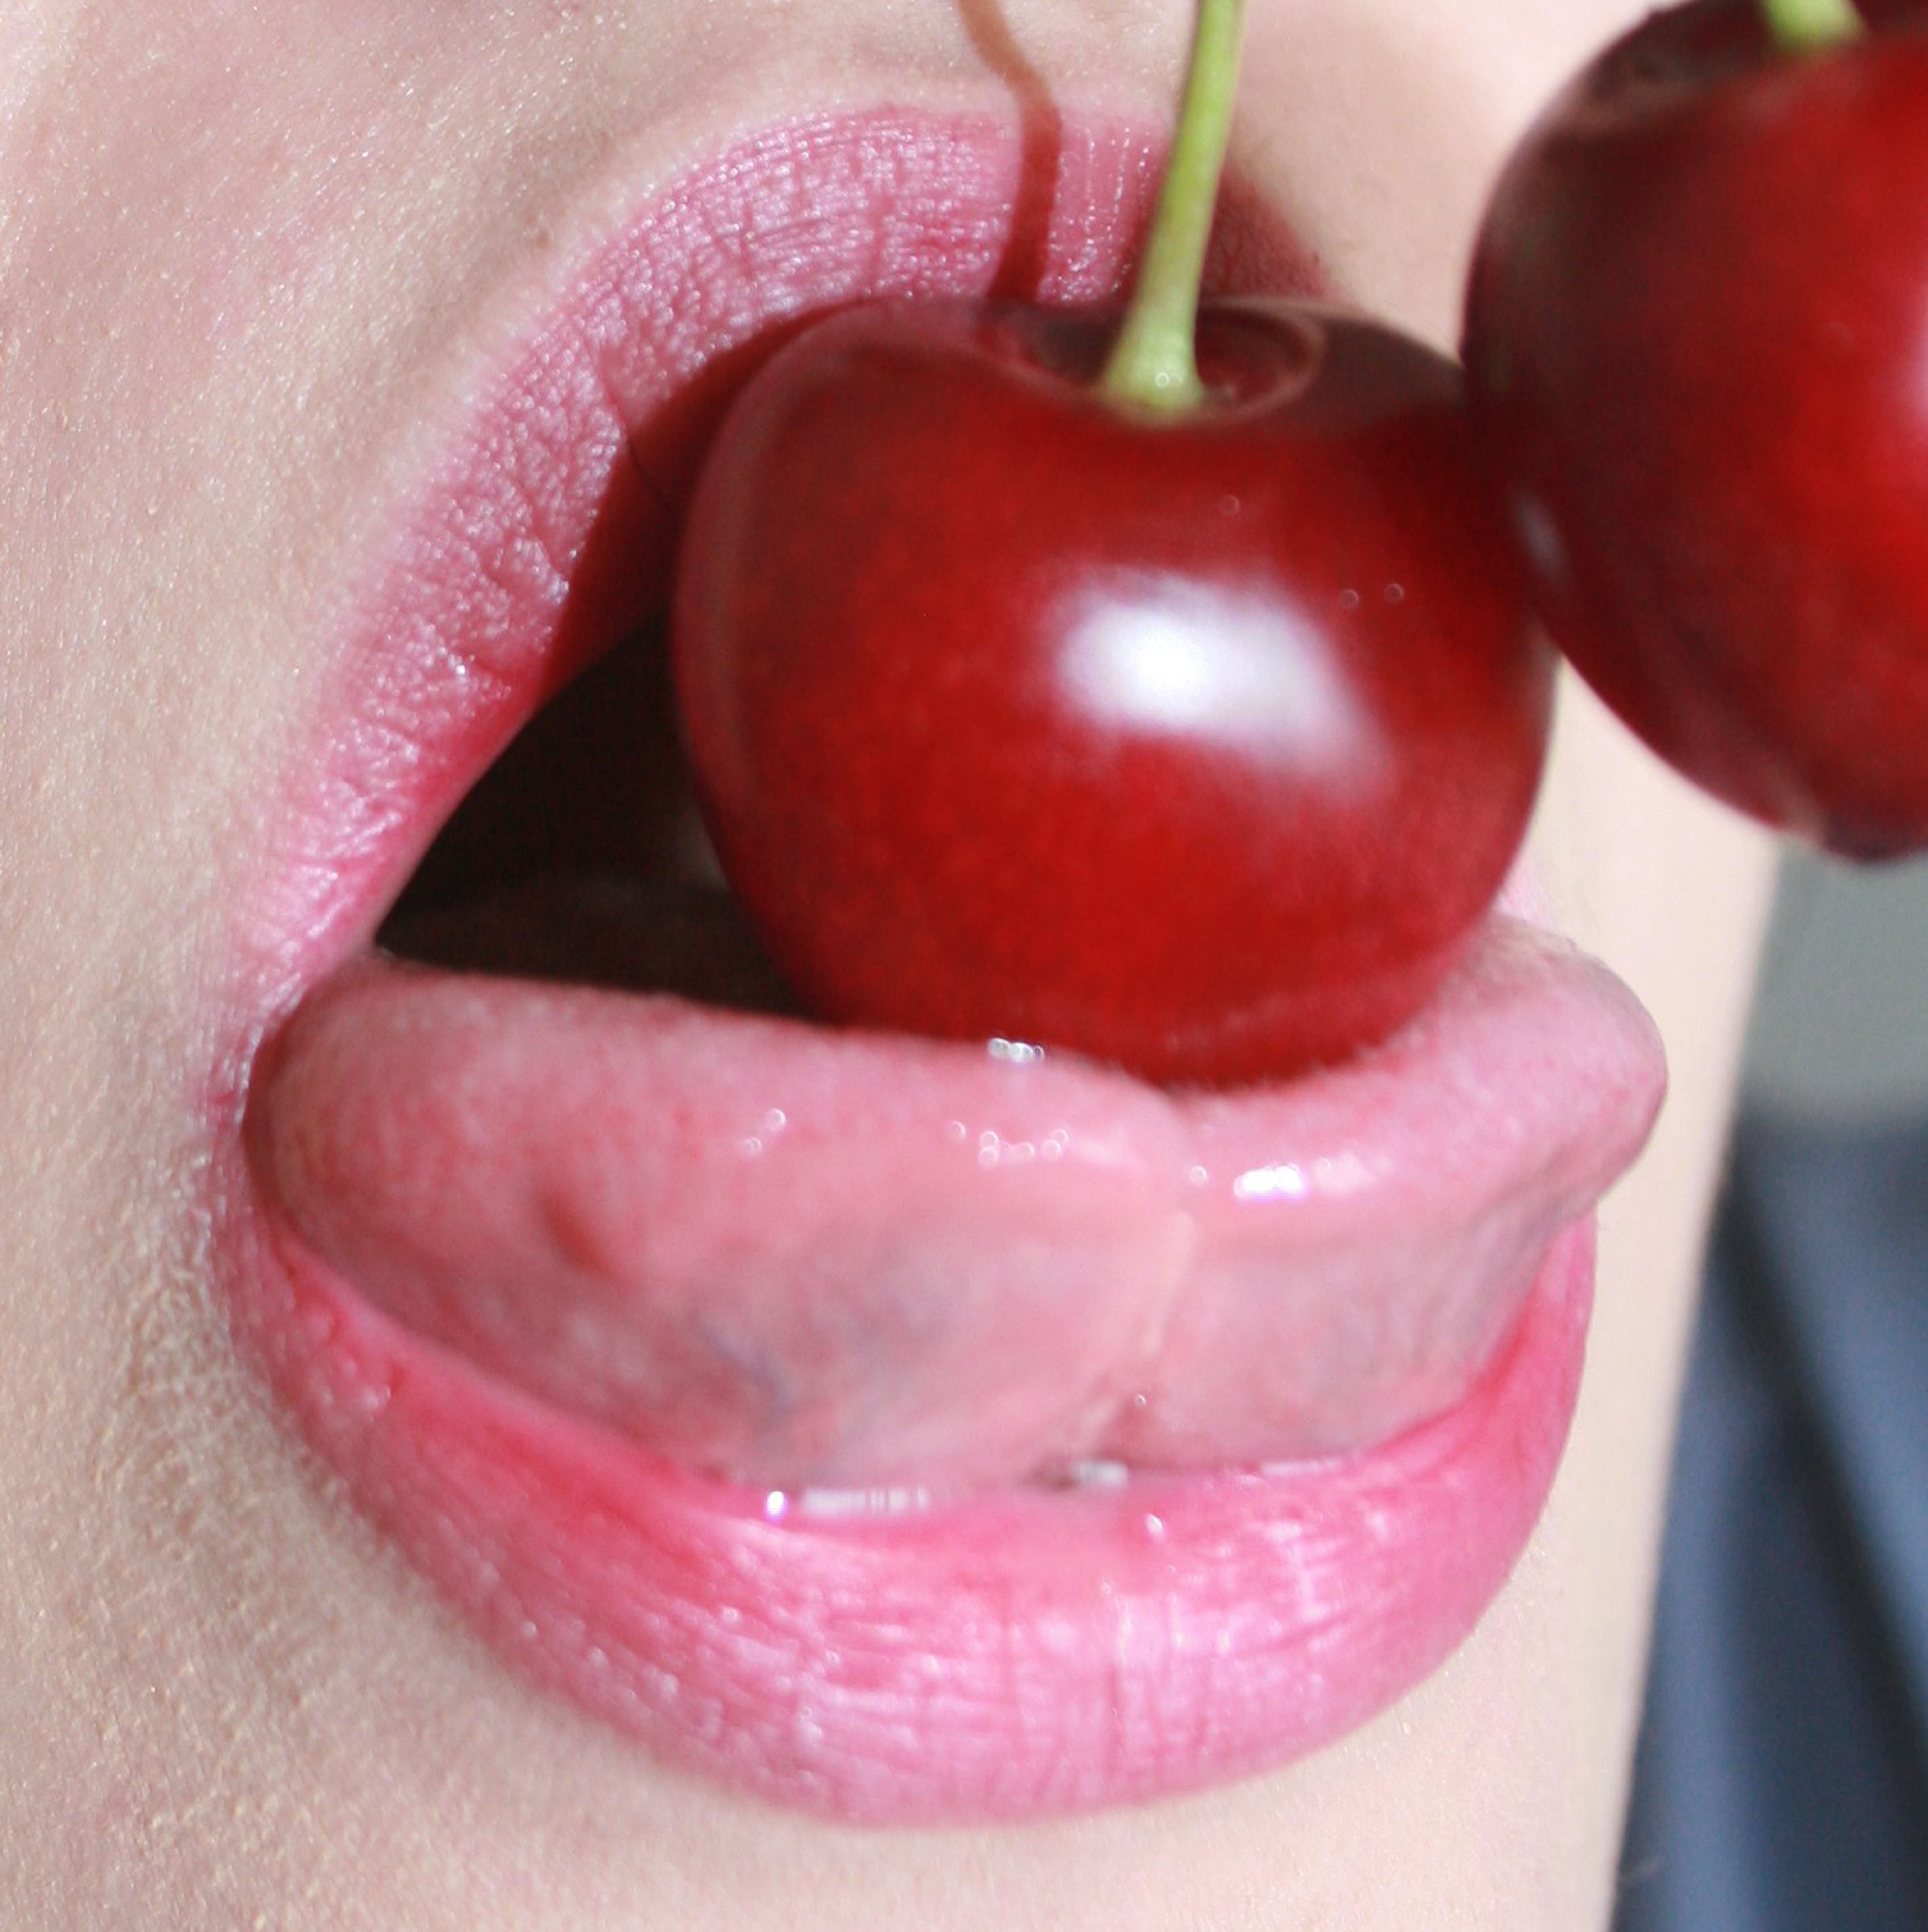
cherry, licking, tongue, erotic, sexy, girl, natural foods, lip, skin, red, mouth, nose, fruit, food, pink, close up, plant, apple, tooth, superfood, neck, accessory fruit, drupe, produce, taste, smile, flesh